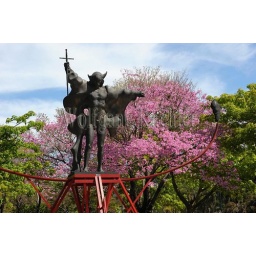
Argentina, buenos aires, avenida 9 de julio, public art with pink trumpet tree in background